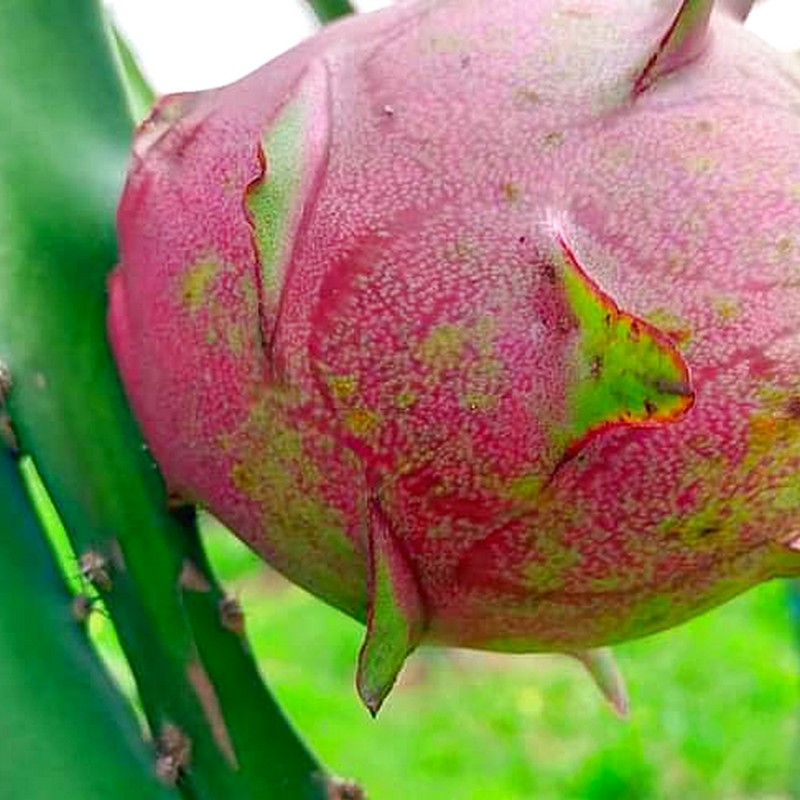
Label: Fresh Dragon Fruit